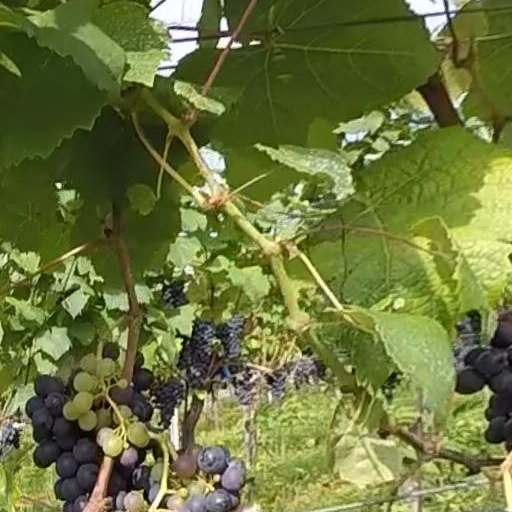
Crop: grape